Henry Phipps Jr.

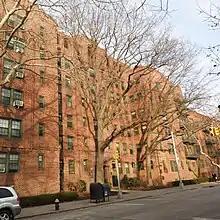
Phipps Houses, Queens, NYC

Phipps believed that those who have achieved great wealth should give back for the public good and create institutions dedicated to that purpose. He was involved with a number of philanthropic causes, the best known of which is the Phipps Conservatory and Botanical Gardens in Schenley Park, an 1893 gift to the city of Pittsburgh.